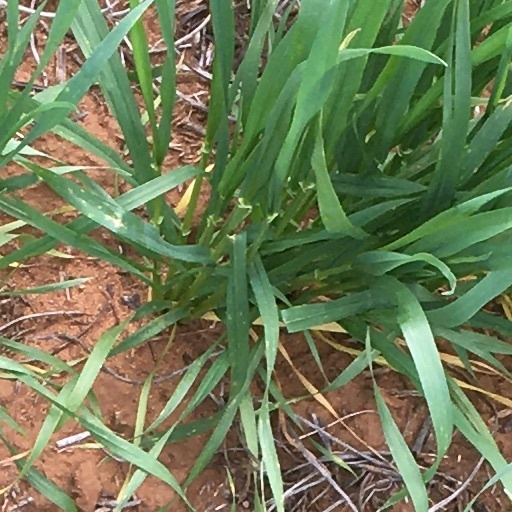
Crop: wheat